Parking violation

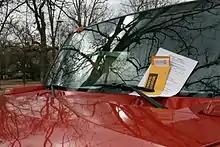
Parking tickets on a vehicle in Durham, North Carolina

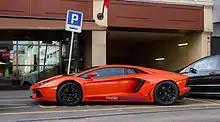
Parking violation in Geneva, Switzerland, where a car has parked in a space restricted to buses

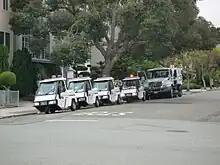
Four parking attendant vehicles and a street cleaning vehicle in San Francisco

A parking violation is the act of parking a motor vehicle in a restricted place or in an unauthorized manner. It is against the law virtually everywhere to park a vehicle in the middle of a highway or road; parking on one or both sides of a road, however, is commonly permitted. However, restrictions apply to such parking, and may result in an offense being committed. Such offenses are usually cited by a police officer or other government official in the form of a traffic ticket.